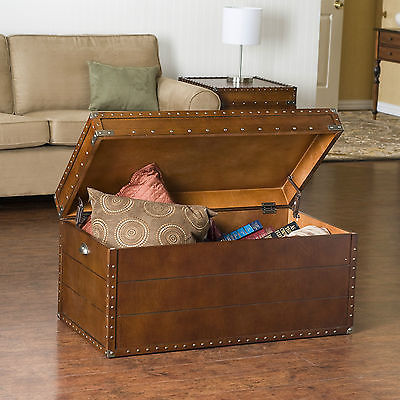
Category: table